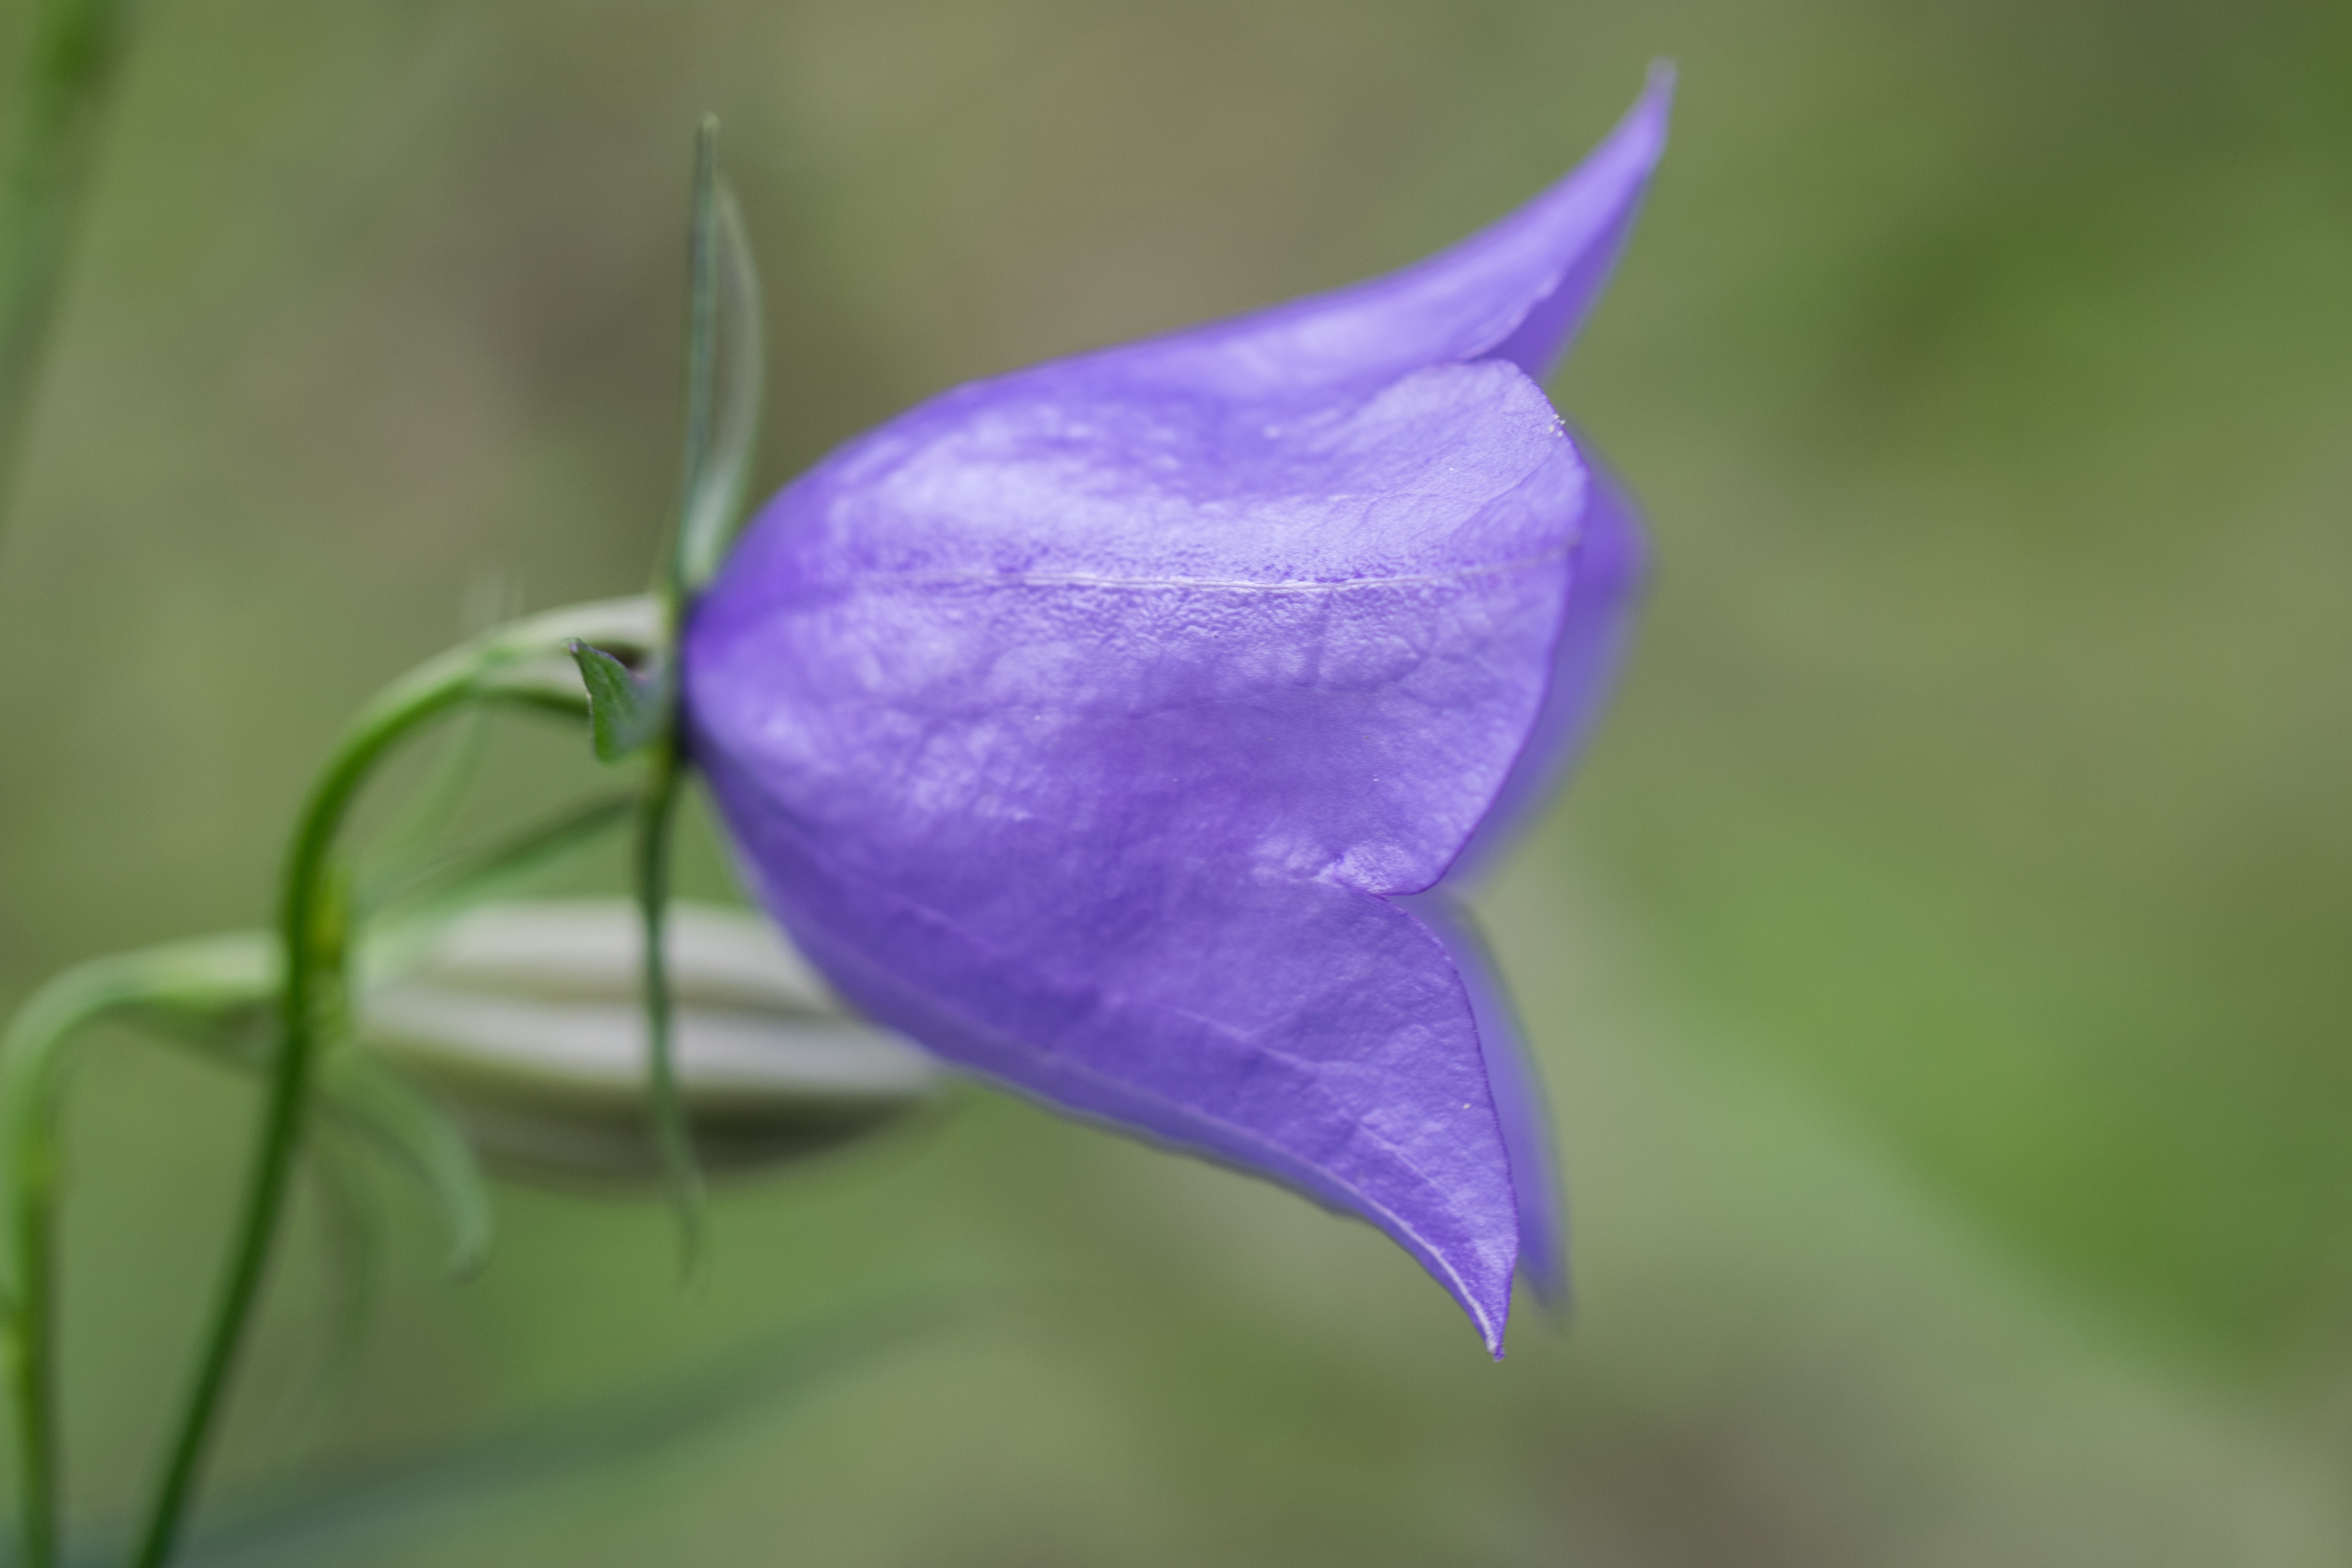
nature, plant, leaf, flower, petal, clock, botany, flora, wildflower, close up, bellflower, macro photography, flowering plant, bellflower family, harebell, iris at, plant stem, land plant